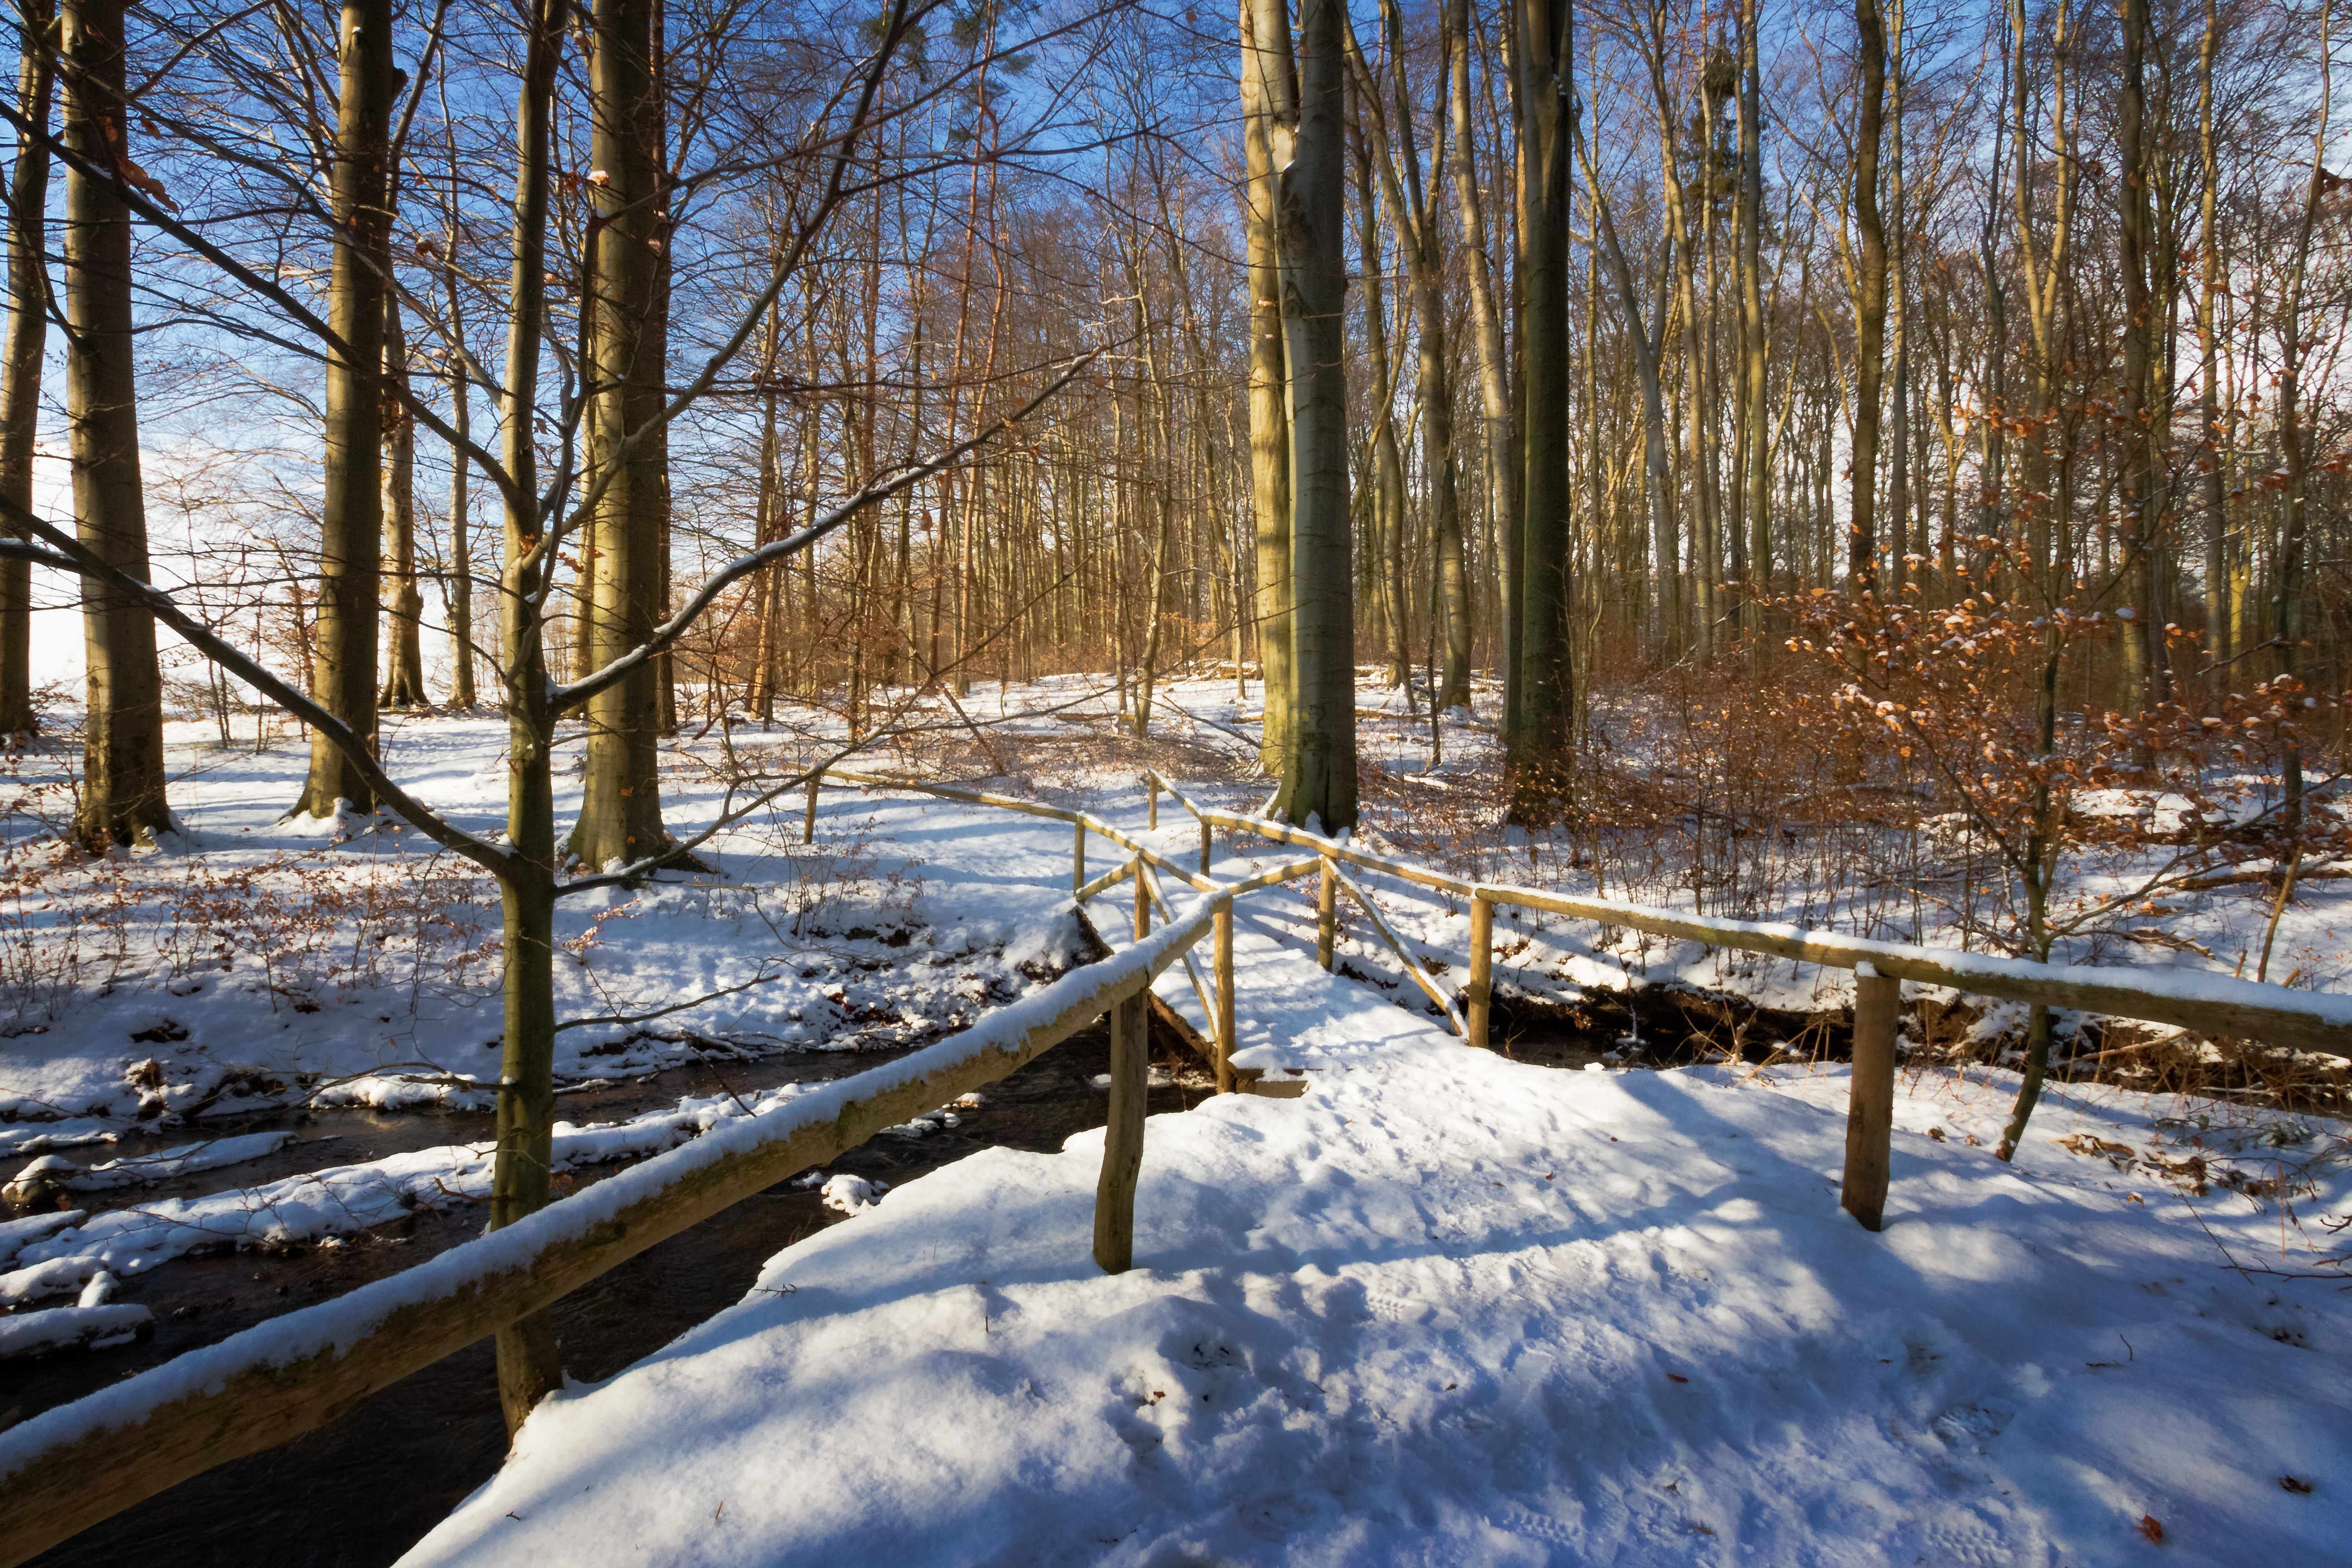
landscape, tree, water, nature, forest, snow, winter, light, sun, sunset, white, lake, walk, evening, weather, shadow, holiday, romantic, snowy, blue, rest, season, trees, woodland, mood, silent, wintry, winter magic, evening sun, abendstimmung, mirroring, sunbeam, freezing, atmospheric, recovery, winter mood, waldsee, snow magic, woody plant